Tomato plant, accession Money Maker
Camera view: tilt-top (135 deg); turntable rotation: 60 degrees
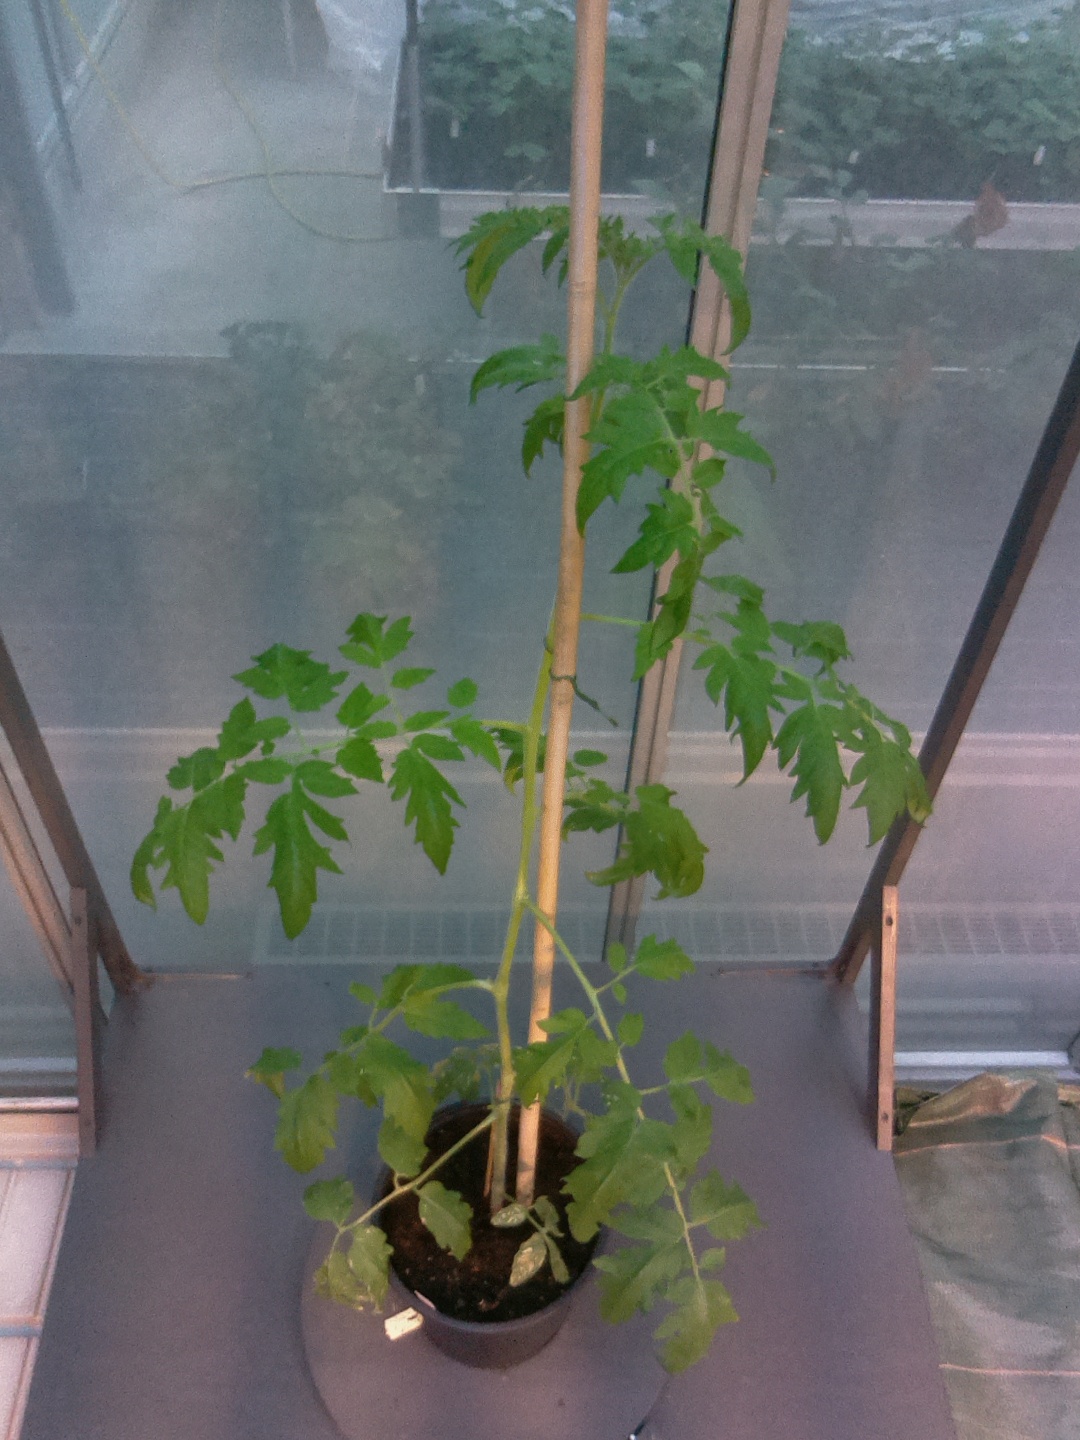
BBCH growth stage 60: First flowers open